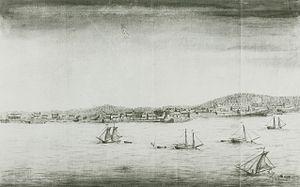
Port-Royal, aujourd'hui en Nouvelle-Écosse, fut la capitale de l'Acadie jusqu'en 1710 quand, après sa capture par les Anglais, elle fut renommée Annapolis Royal. Port Royal fut fondée en 1605 et était la ville la plus peuplée de l'Acadie durant les premiers cent ans de son existence. Port-Royal fut victime de la lutte franco-anglaise pour la conquête de l'Amérique du Nord et changea souvent de souverains jusqu'en 1710. La population fut déportée par les Britanniques à l'automne 1755.
Annapolis Royal est une ville canadienne située sur la côte ouest de la province de la Nouvelle-Écosse. Annapolis Royal est aussi appelée Port-Royal, à ne pas confondre avec le village de Port-Royal ou l'Habitation de Port-Royal.